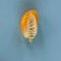
Maize quality: Good